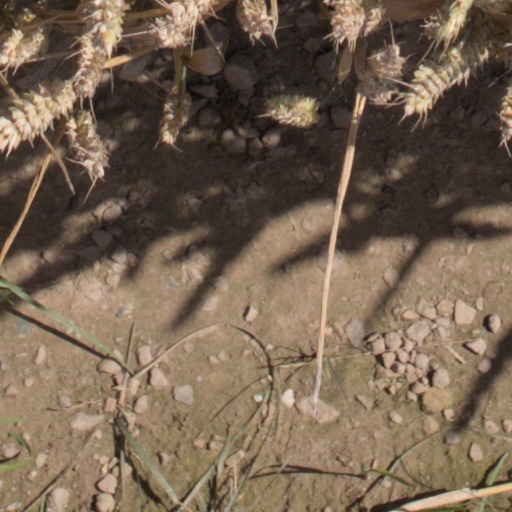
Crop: wheat